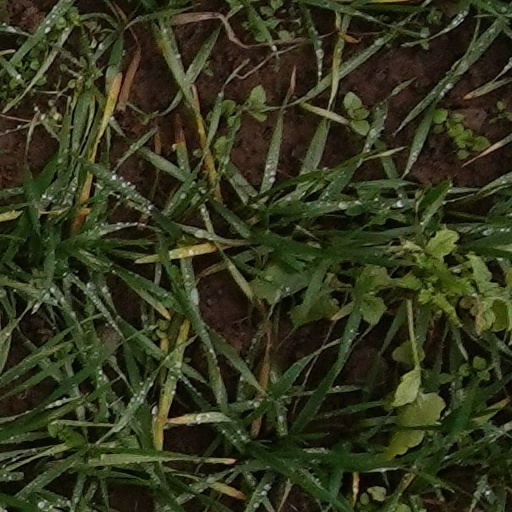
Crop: wheat